Xiao Qingdao

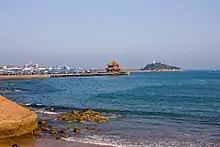

Xiao Qingdao was a restricted military area until 1987. During the German occupation in 1900, they named "Qingdao" for their leased territory, and built a lighthouse on Xiao Qingdao island. After 1914, the Japanese attacked Jiaozhou Bay and occupied it, and afterwards they renamed Xiao Qingdao to "Kato Island".